Star

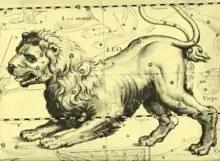
A 1690 depiction of the constellation of Leo the lion by Johannes Hevelius.

Historically, stars have been important to civilizations throughout the world. They have been part of religious practices, divination rituals, mythology, used for celestial navigation and orientation, to mark the passage of seasons, and to define calendars.